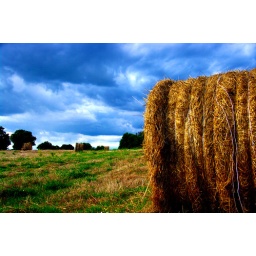
Field under a blue sky